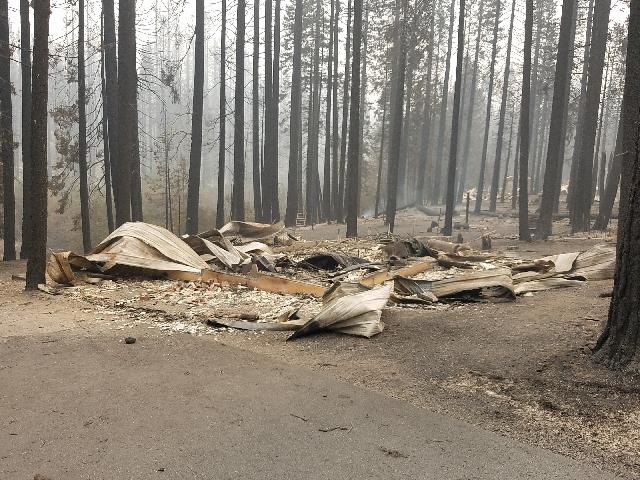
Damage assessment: destroyed